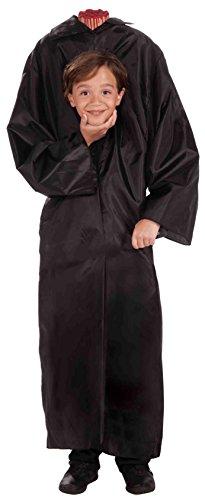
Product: Forum Novelties Children's Unisex Headless Costume
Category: Toys & Games | Dress Up & Pretend Play | Costumes
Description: Forum.
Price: $23.95 - $53.82